Údlice

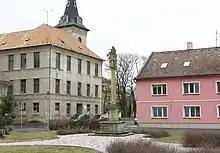
Column with a statue of St. Joseph

The first written mention of Údlice is from 1295. From 1446 until the end of the 16th century, the village was owned by the Lobkowicz family. Údlice was promoted to a town in 1539, but its lost the title during the Thirty Years' War, when it was plundered by the Swedish army. From 1605 until the establishment of a separate municipality, Údlice was part of the Červený Hrádek estate and shared its owners.